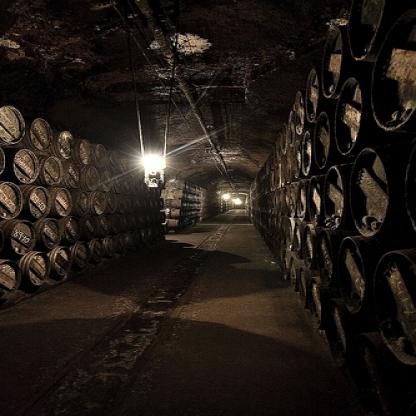
Scene: Indoor